Henry Augustus Buchtel

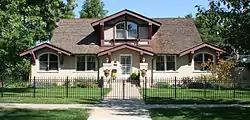
The Buchtel Bungalow

In 1988, the Buchtel Bungalow, located at 2100 S. Columbine St. just two blocks east of the University of Denver campus, was listed with the National Register of Historic Places. Finished in the first half of 1906, the house served as Governor Buchtel's residence from 1907 until 1909 and for the remaining years of his life. Today, Buchtel Bungalow is owned by the University of Denver and serves as the home of current Chancellor Jeremy Haefner.